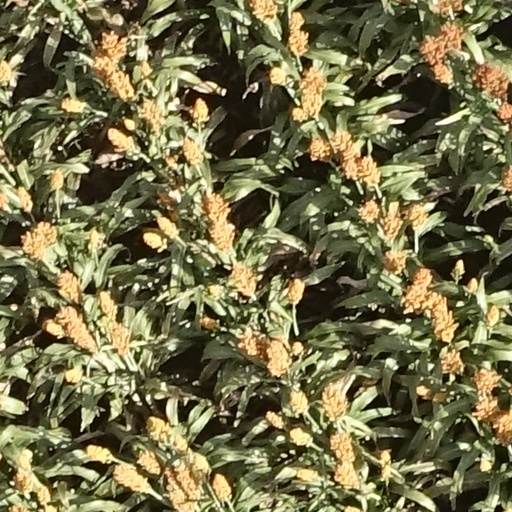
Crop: sorghum